Fixed-wing aircraft

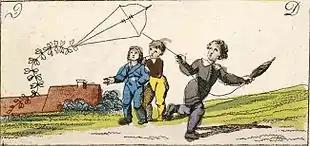
Children flying a kite in 1828 Bavaria, by Johann Michael Voltz

Kite stories were brought to Europe by Marco Polo towards the end of the 13th century, and kites were brought back by sailors from Japan and Malaysia in the 16th and 17th centuries. Although initially regarded as curiosities, by the 18th and 19th centuries kites were used for scientific research.